Grey House, Carlsberg

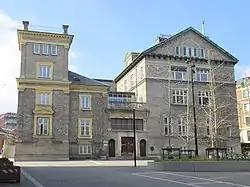
The building seen from the east

The Grey House (Danish: Det Grå Hus) is a listed building in the Carlsberg area of Copenhagen, Denmark.